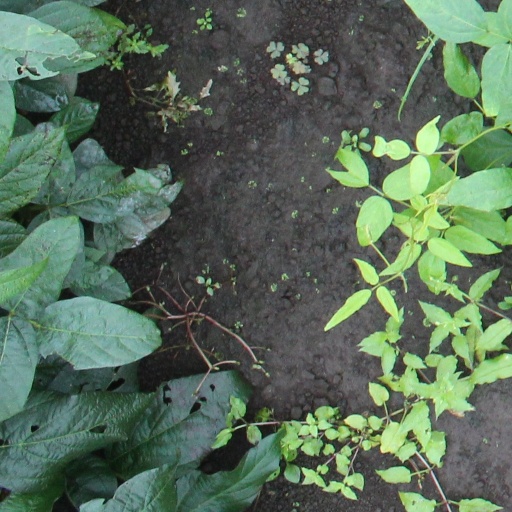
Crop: soybean